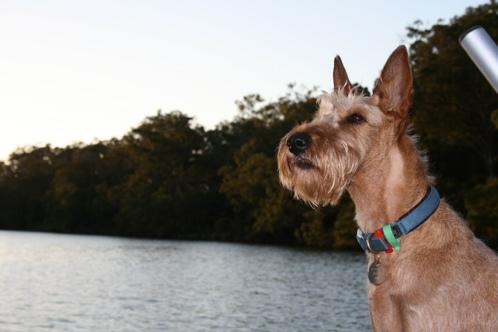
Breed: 207-n000036-Irish_terrier